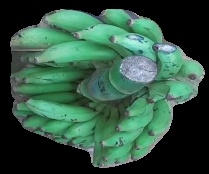
Variety: elakki-bale
Grade: grade3